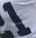
Number: 1